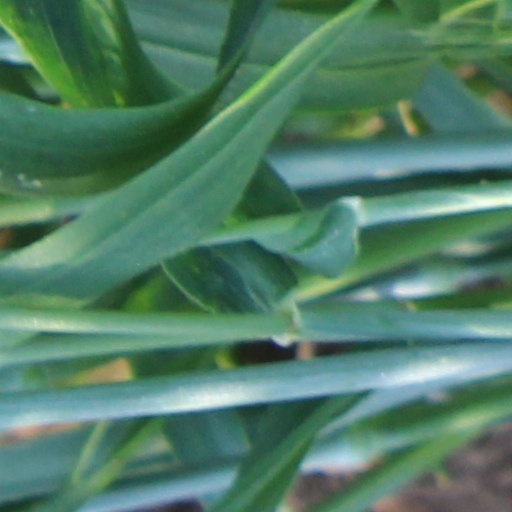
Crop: wheat